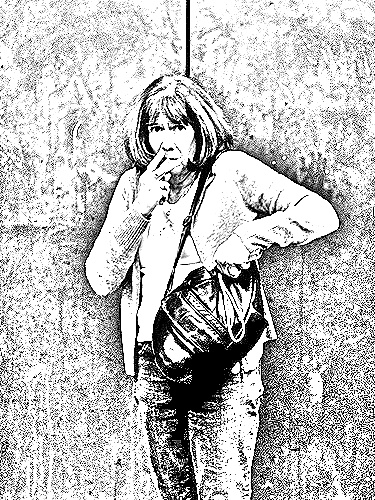
Portrait style: Sketch Portrait